Dacha

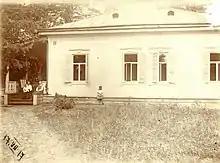
A dacha near Moscow, 1917

A dacha (Belarusian, Ukrainian and ) is a seasonal or year-round second home, often located in the exurbs of post-Soviet countries, including Russia. A cottage ("") or shack serving as a family's main or only home, or an outbuilding, is not considered a dacha, although some dachas recently have been converted to year-round residences and vice versa.